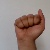
The image shows a hand gesture representing the letter 'A' in Indian Sign Language.